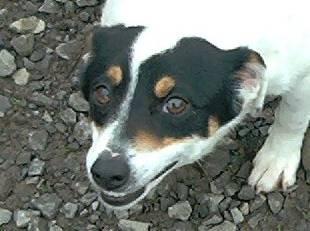
dog